Keller (automobile)

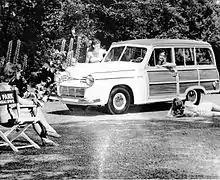
Keller Promotional Picture-1947

According to Liefeld, they received a lot of help from major industry figures, mostly through Keller's auto industry contacts. But the Detroit firms, he says, "were definitely not interested in getting into the small car business. They told us in effect, 'there is a market for a small car, but it is a limited market, and we don't want to touch it unless we're absolutely forced to. We think a small company like yours is the right company to do this and we'll do all we can to help." Unlike Preston Tucker who constantly publicly slammed the safety and quality of the Big Three offerings, Keller maintained a warm and positive relationship with fellow automakers.